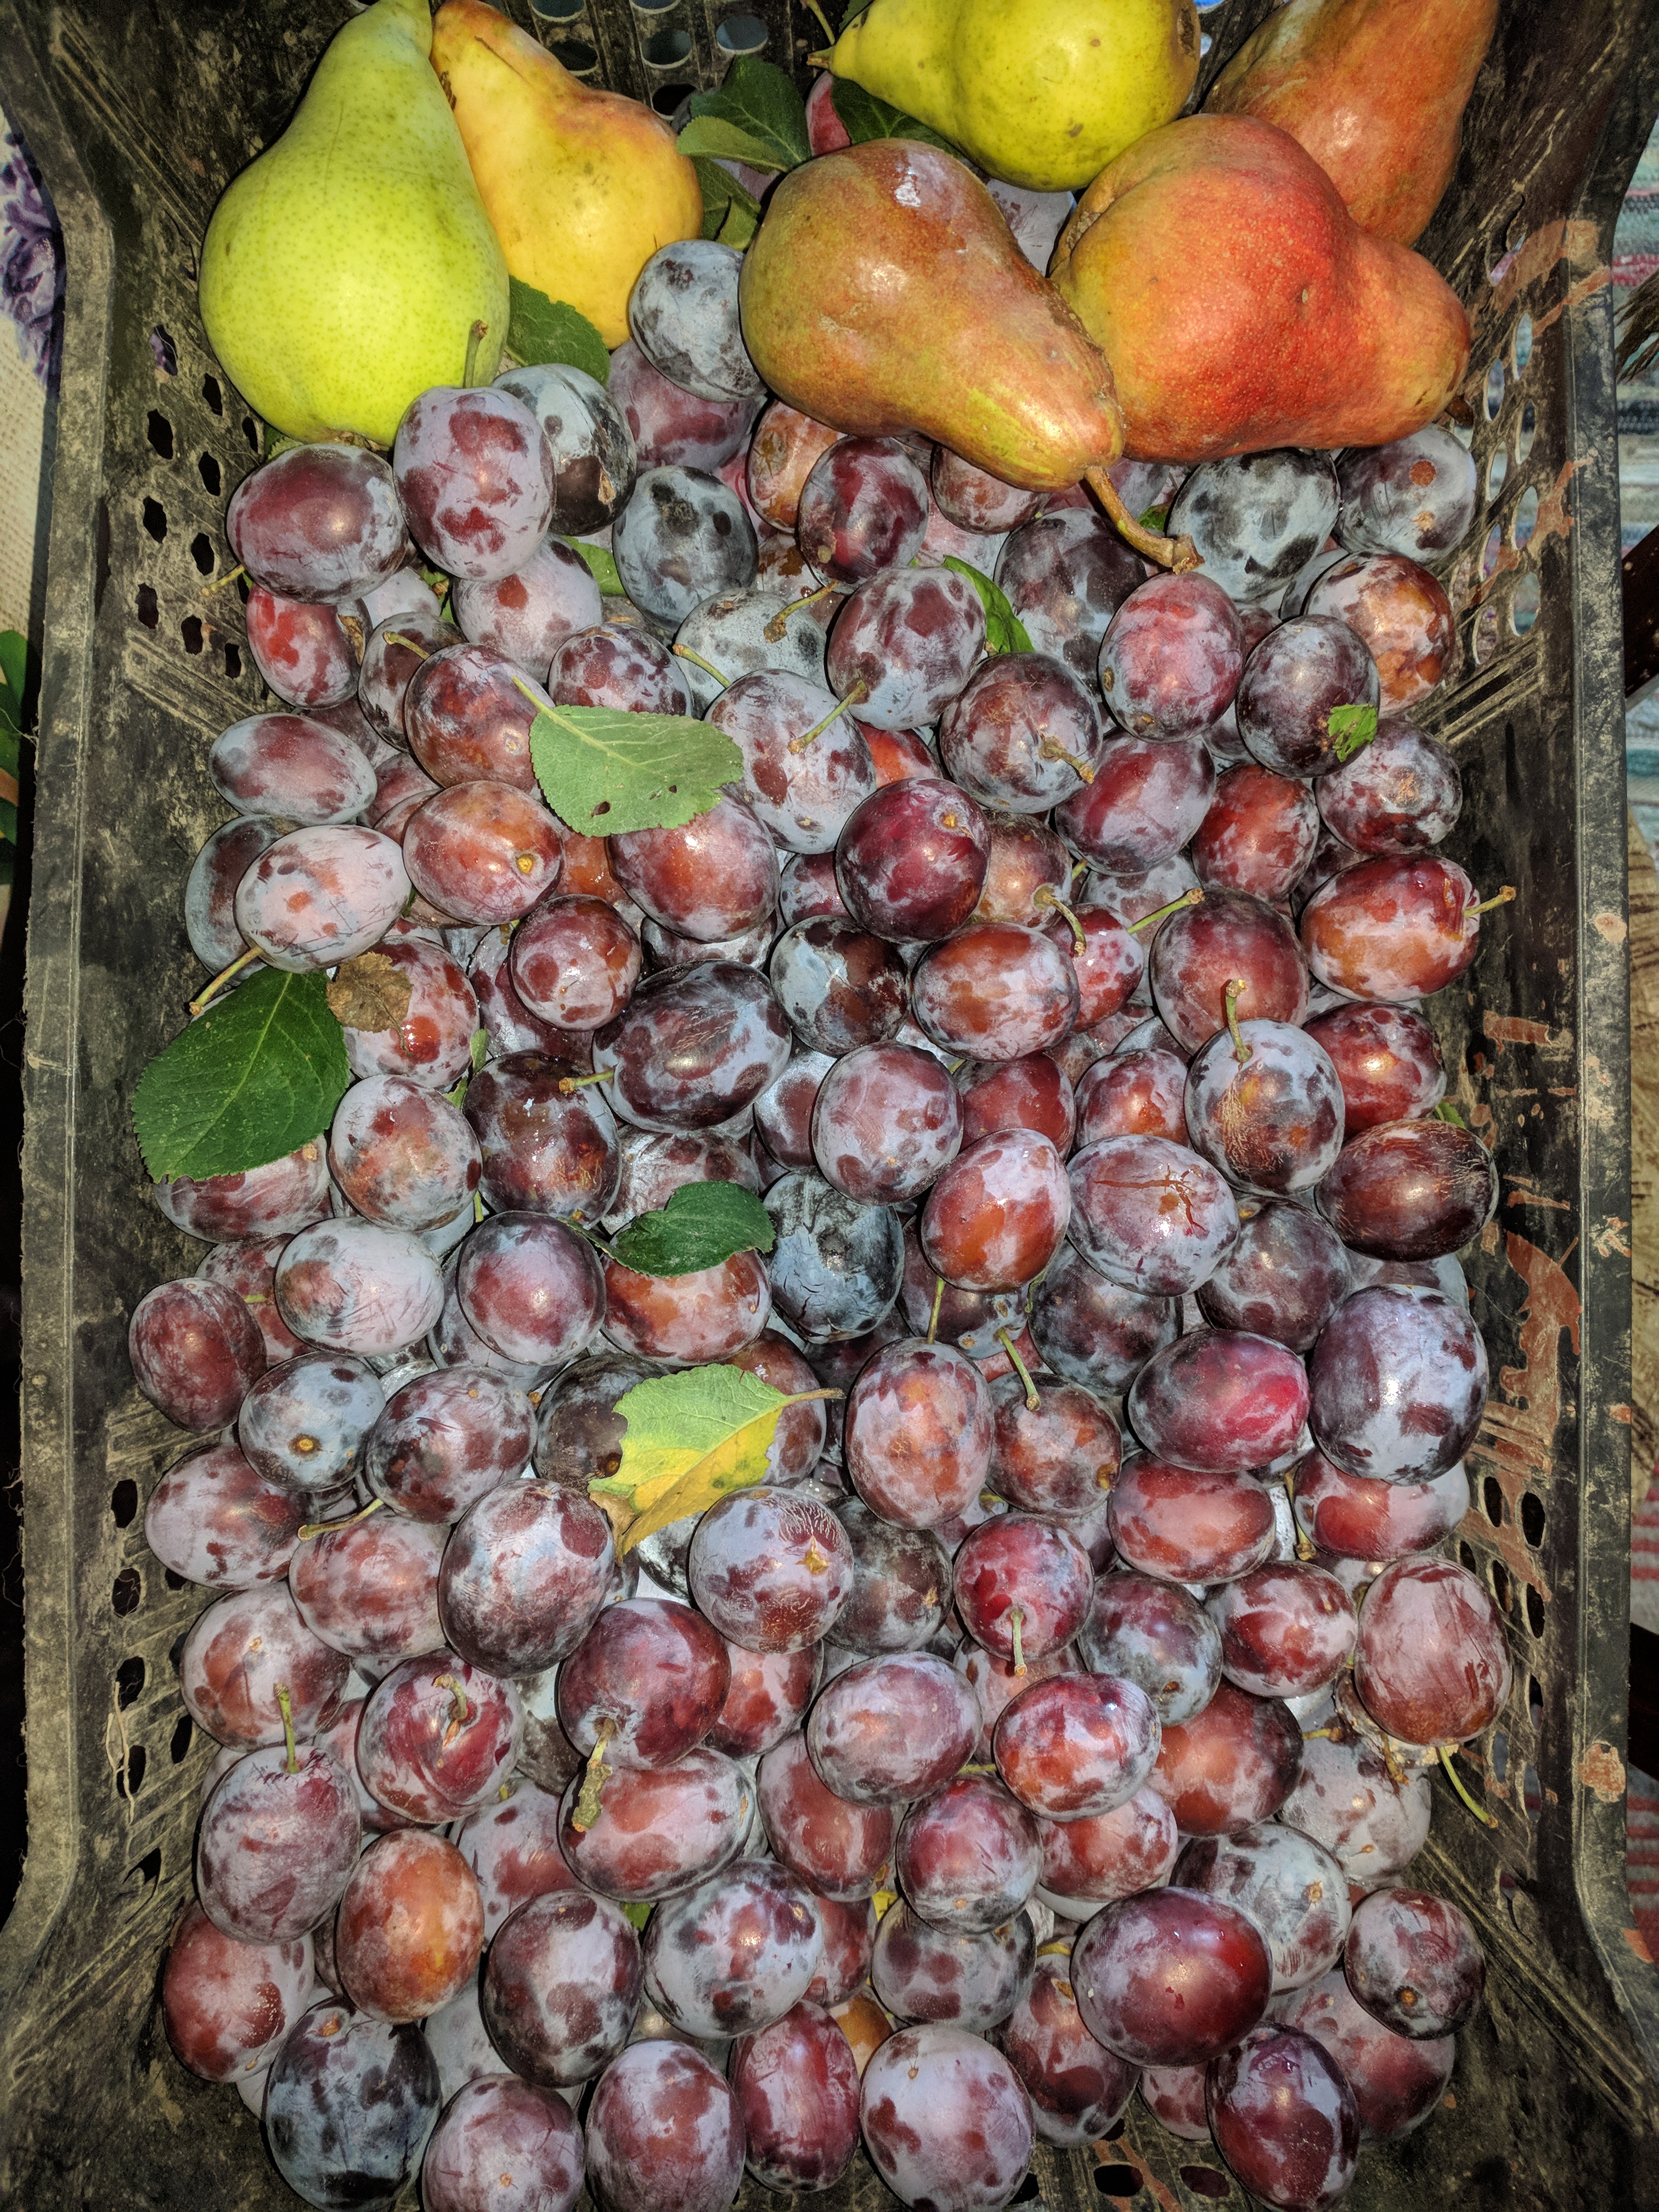
Label: generalcompost